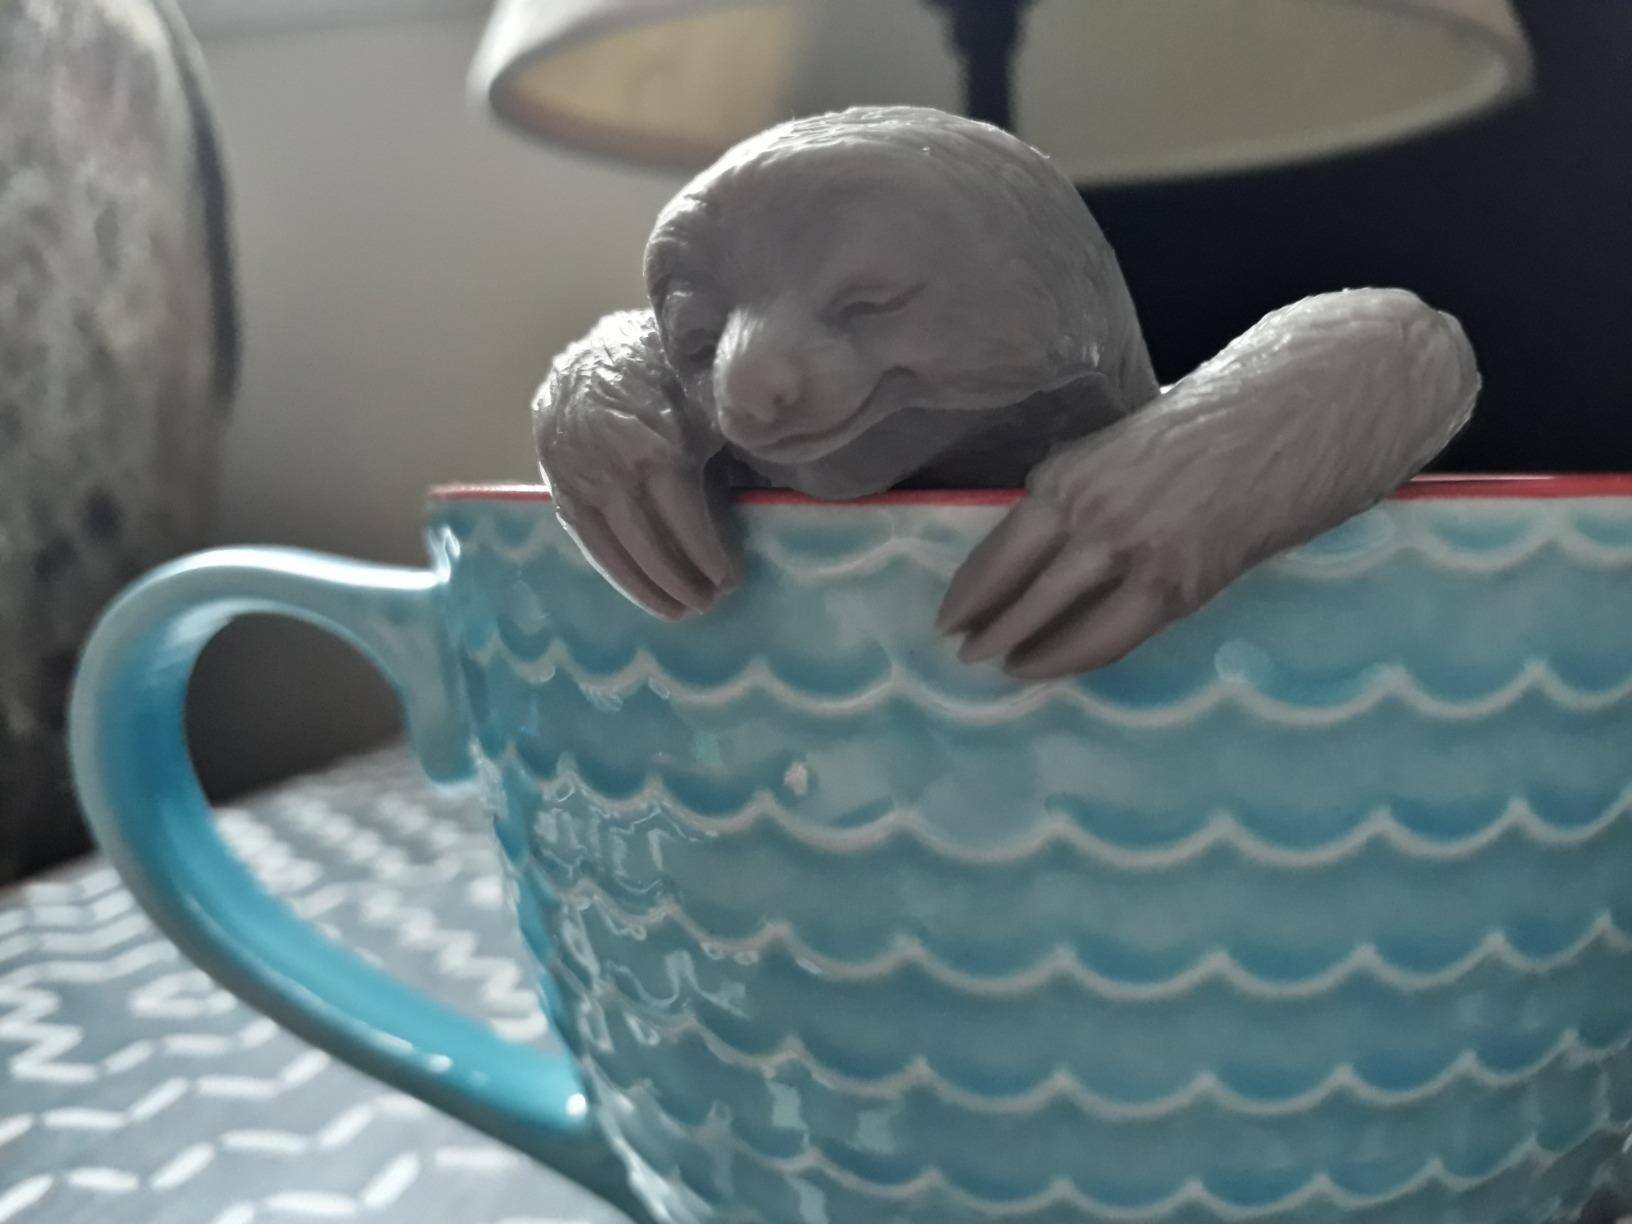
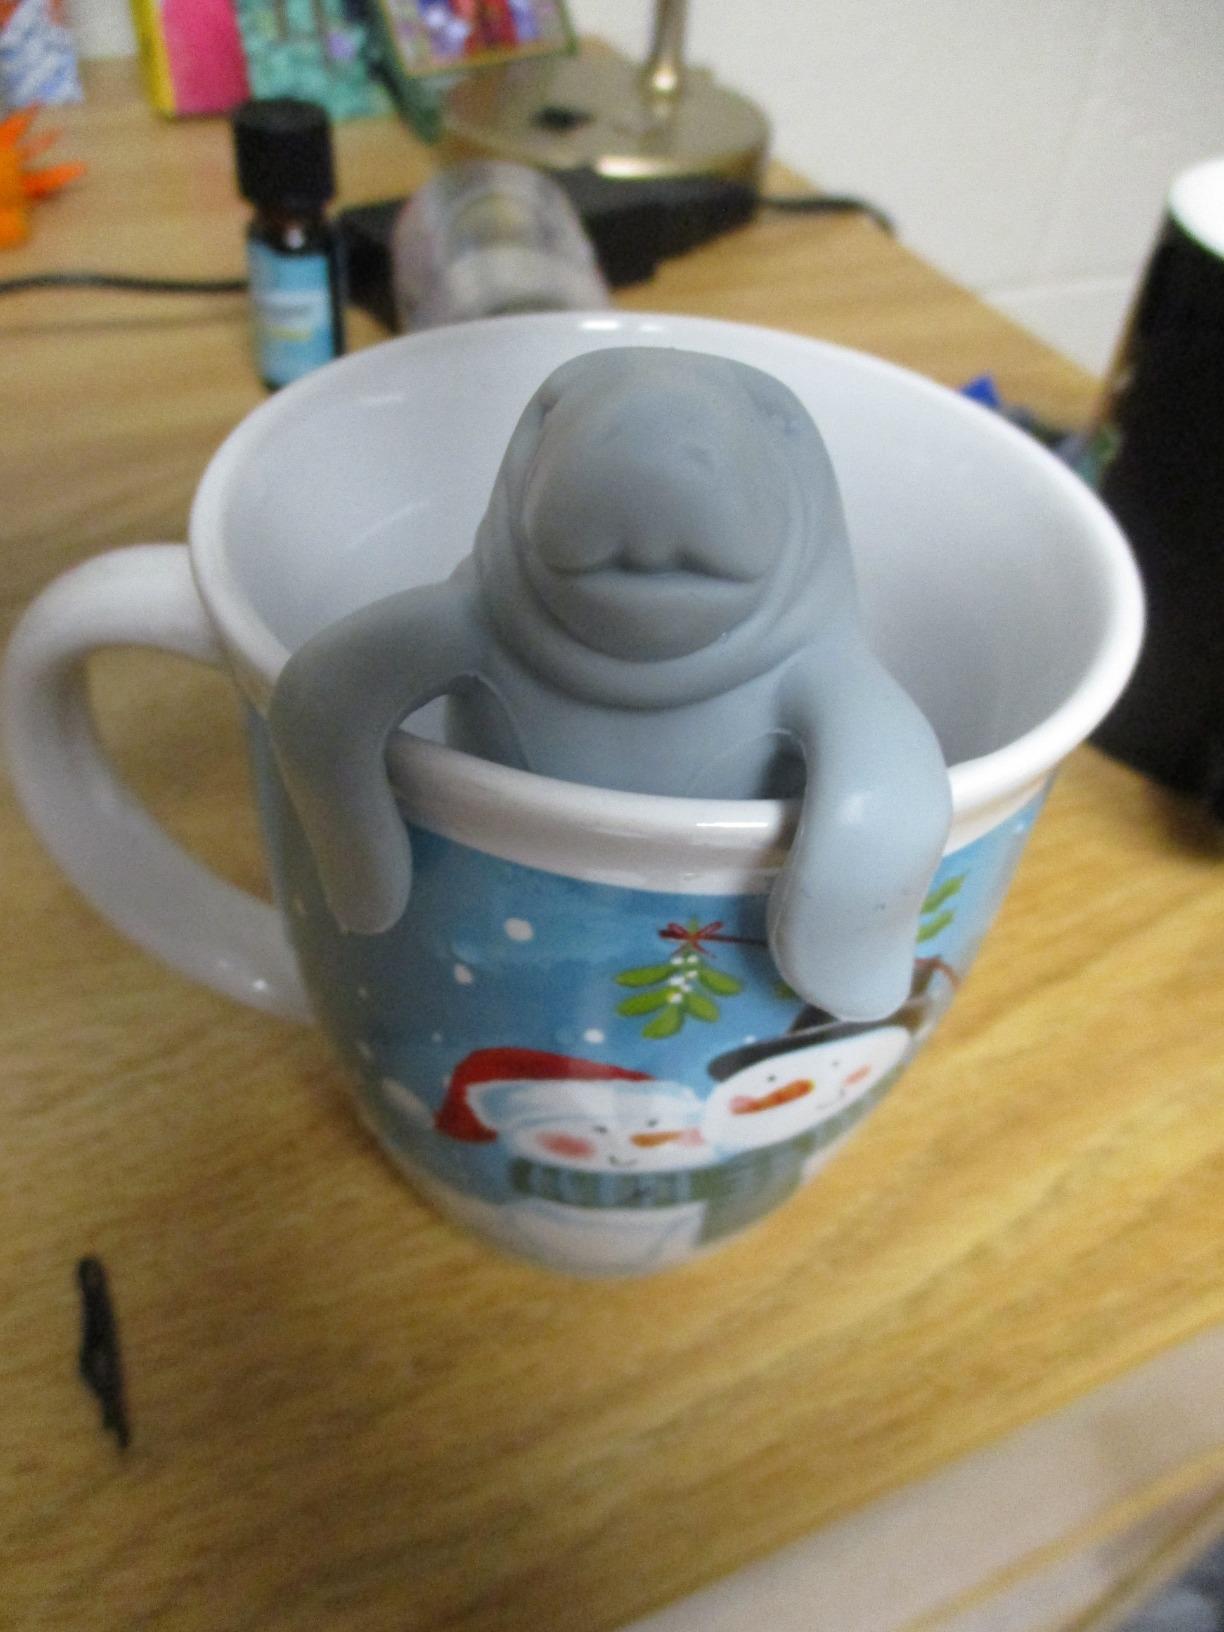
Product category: items_tea
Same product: no